Sarcophagus of Eshmunazar II

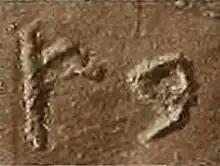
The two characters of the sarcophagus trough

Durighello's ownership of the sarcophagus was contested by the British vice-consul general in Syria, Habib Abela, who claimed he had entered into agreements with the workers and the landowner to assign and sell him the rights to any discoveries. The matter quickly took a political turn; in a letter dated 21 April 1855 the director of the French national museums, Count Émilien de Nieuwerkerke, requested the intervention of Édouard Thouvenel, the French ambassador to the Ottomans, stating that "It is in the best interest of the museum to possess the sarcophagus as it adds a new value at a time in which we start studying with great zeal Oriental antiquities, until now unknown in most of Europe." A commission was appointed by the governor of the Sidon Eyalet, Wamik Pasha, to look into the case, and, according to the minutes of the meeting dated 24 April 1855, the dispute resolution was transferred to a commission of European residents that unanimously voted in favor of Durighello.